Portuguese invasion of the Jaffna kingdom (1591)

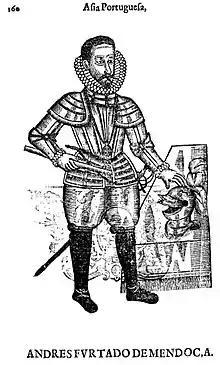
André Furtado de Mendonça

On 26 October 1591, the Portuguese, led by André Furtado, mounted a military campaign against the Jaffna kingdom from Mannar. The forces consisted of 1,400 Portuguese soldiers and 3,000 Lascarins, who sailed with 43 ships and more than 200 small vessels. Jaffna forces were expecting the arrival in Kayts, but the fleet landed in Colombuthurai. With the support of heavy firepower, the first wave of 150 Portuguese soldiers and 200 Lascarins reached land. The first-wave attack favoured the Portuguese, who managed to kill the enemy soldiers and captured two pieces of artillery, more than 300 muskets, various other weapons, and ammunition.